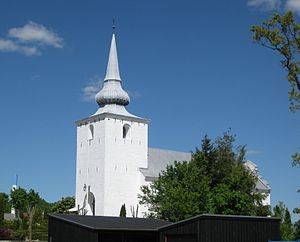
Bredsten
Bredsten Kirke i Bredsten. Den lille by ligger i det centrale Sydjylland, Region Syddanmark.
Bredsten er en lille by i Sydjylland med 1.665 indbyggere, beliggende i Bredsten Sogn. Byen ligger i Vejle Kommune og tilhører Region Syddanmark.